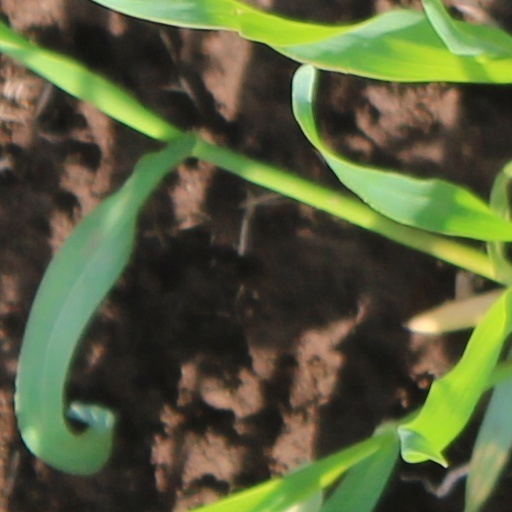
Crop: wheat